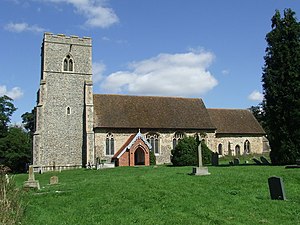
Round Maple
St. Mary Church i Round Maple.
Round Maple er en landsby i Suffolk, England, der ligger i nærheden af Edwardstone. Den har 5 fredede bygninger, herunder The Flushing, Seasons, Quicks Farmhouse, Little Thatch og Hathaway Cottage.